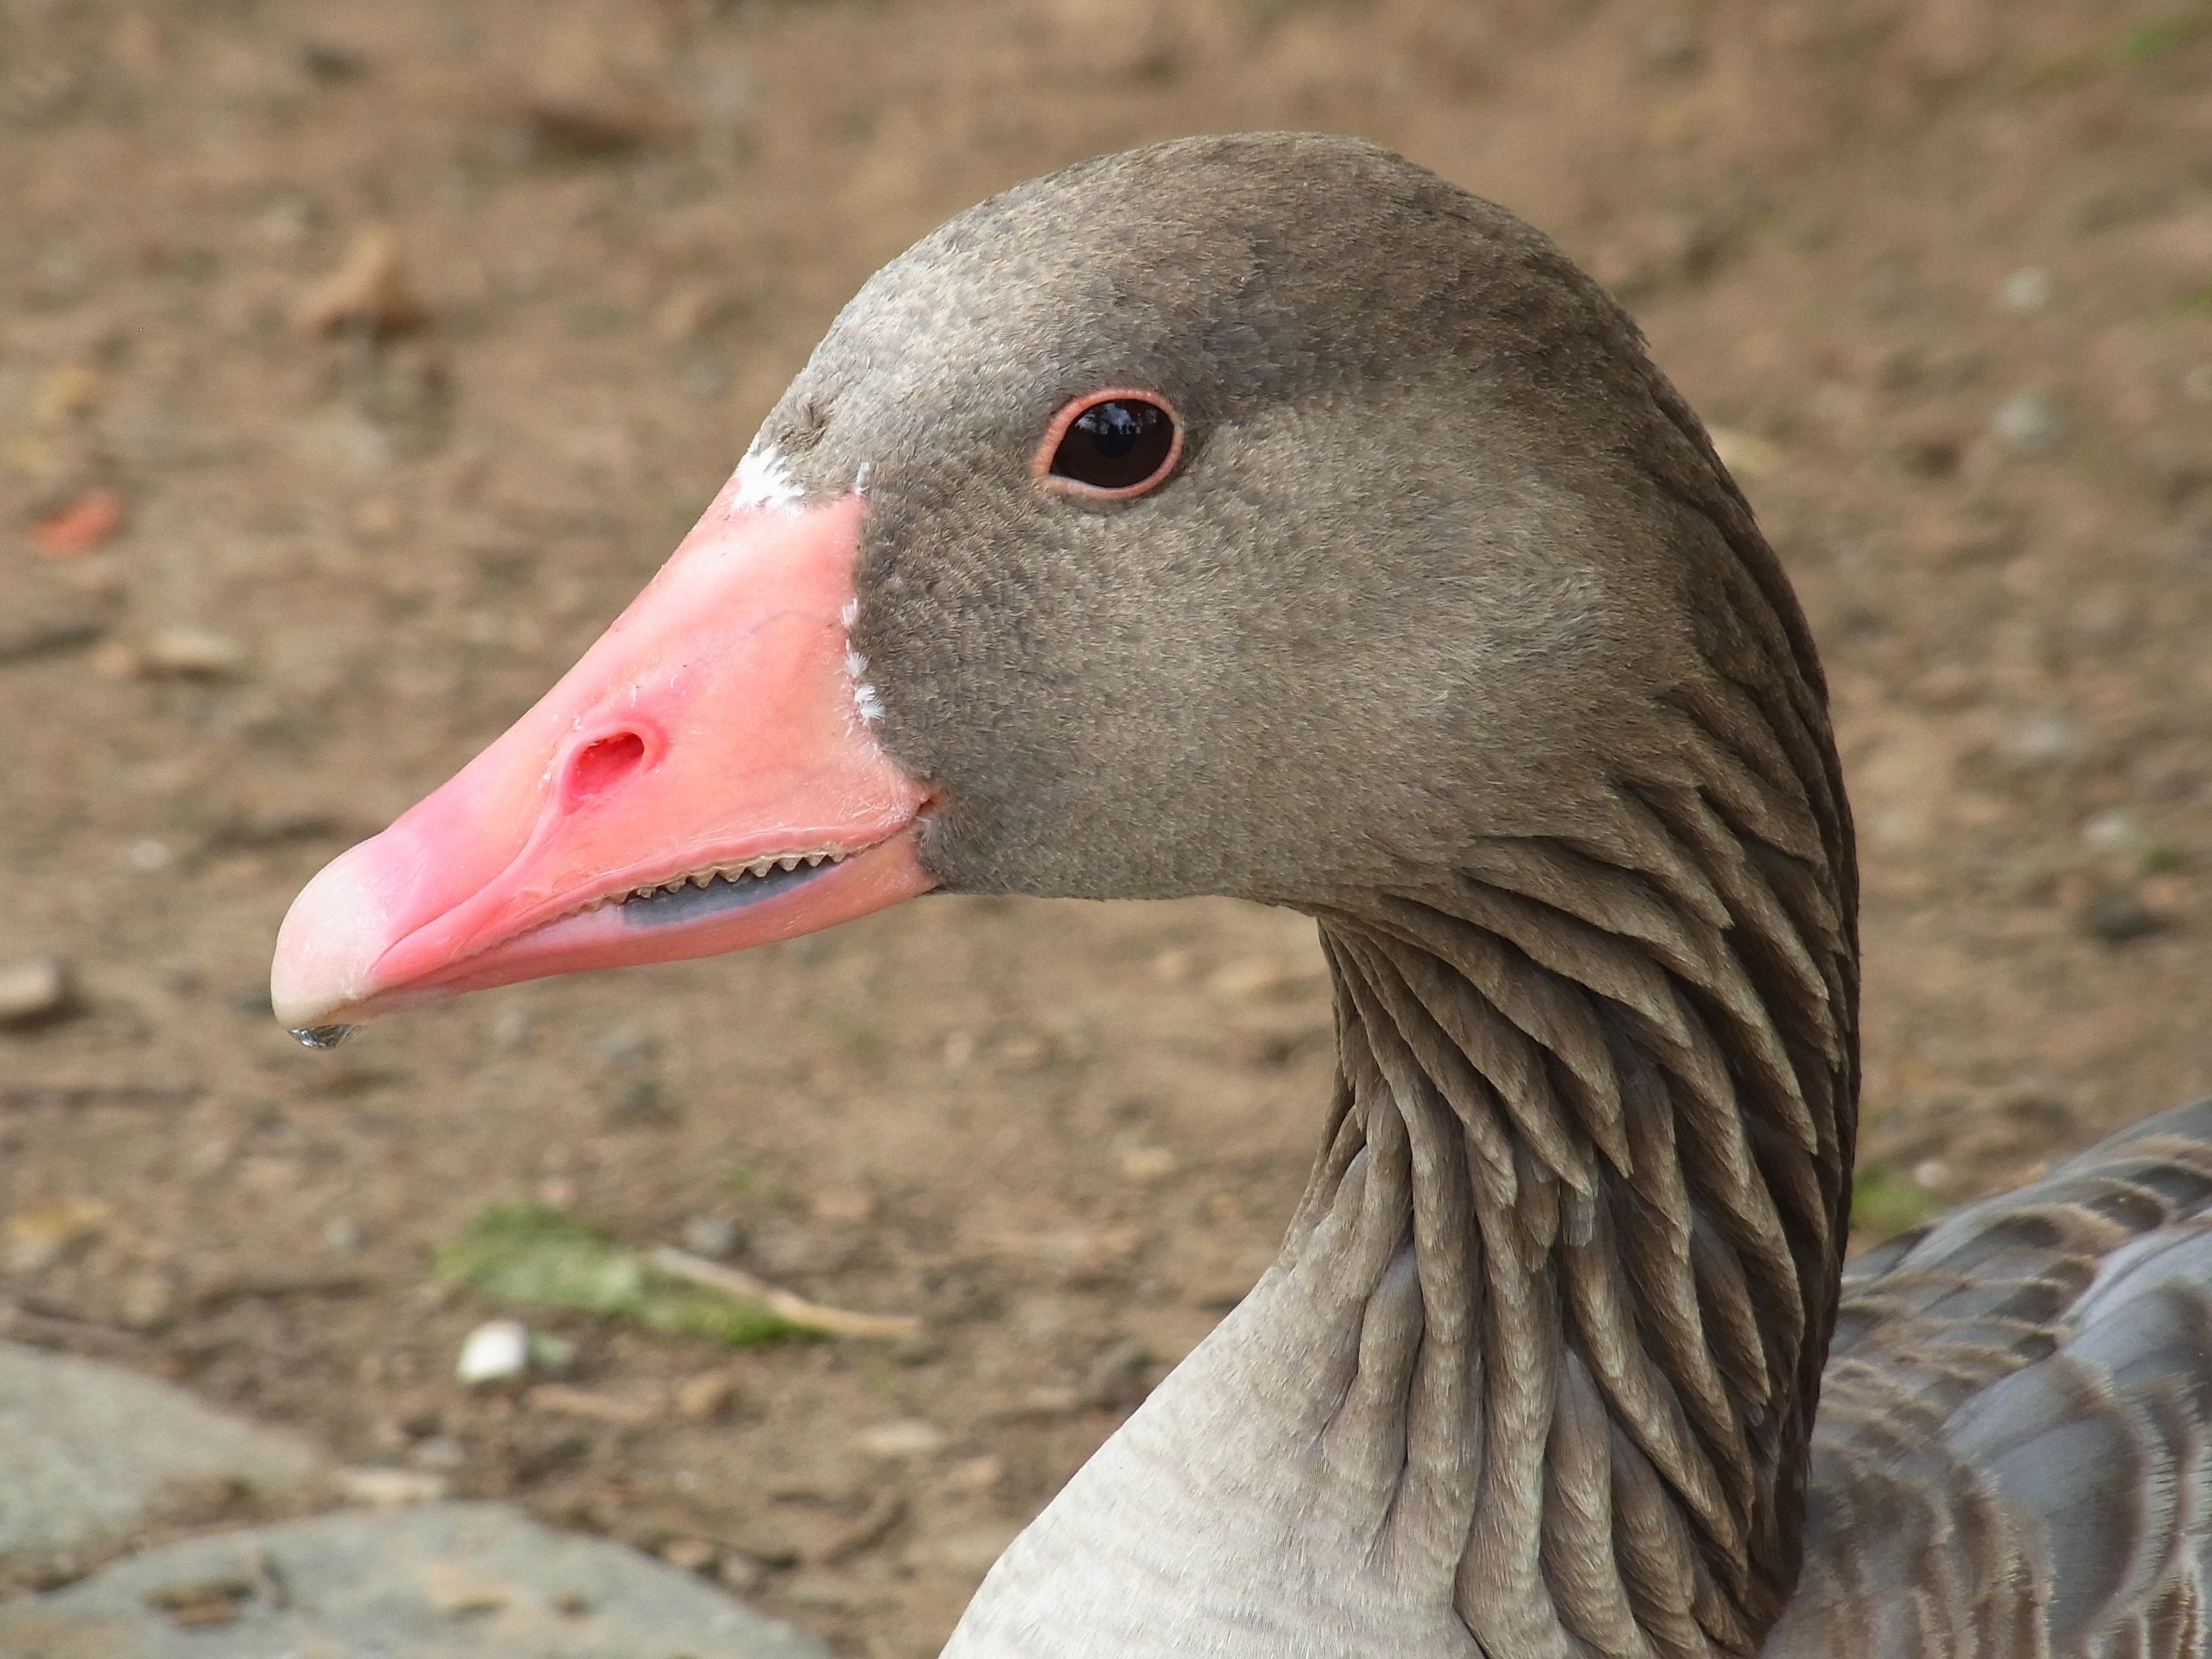
bird, wing, animal, wildlife, beak, fauna, close up, duck, goose, vertebrate, bill, waterfowl, water bird, mallard, canard, greylag goose, anser anser, ducks geese and swans